Trancers 4: Jack of Swords

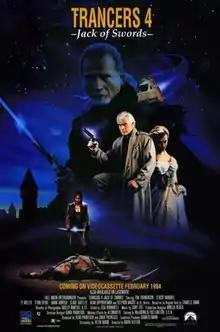

Trancers 4: Jack of Swords is a 1994 American sci-fi fantasy adventure film starring Tim Thomerson as Jack Deth. The film also features Stephen Macht and Stacie Randall. It was filmed back-to-back with "" in and around a castle in Romania that was also used in another Full Moon Entertainment produced film series called "Subspecies". The film has been released on DVD through the "Trancers" boxset.